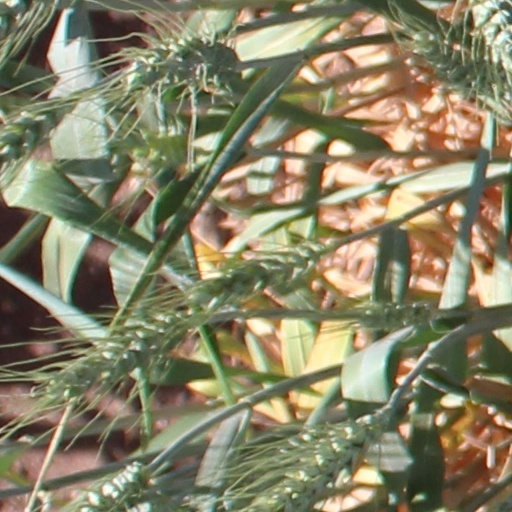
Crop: wheat